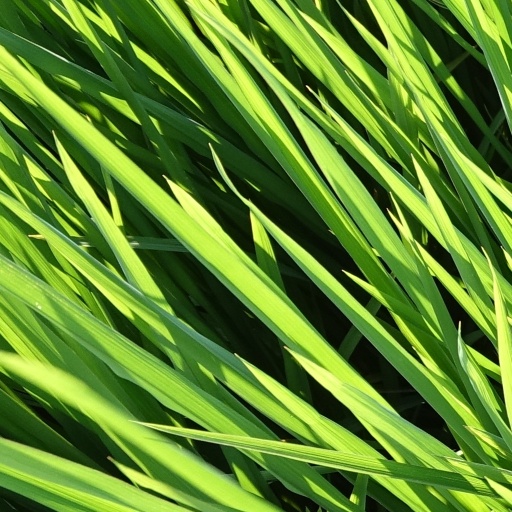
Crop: rice